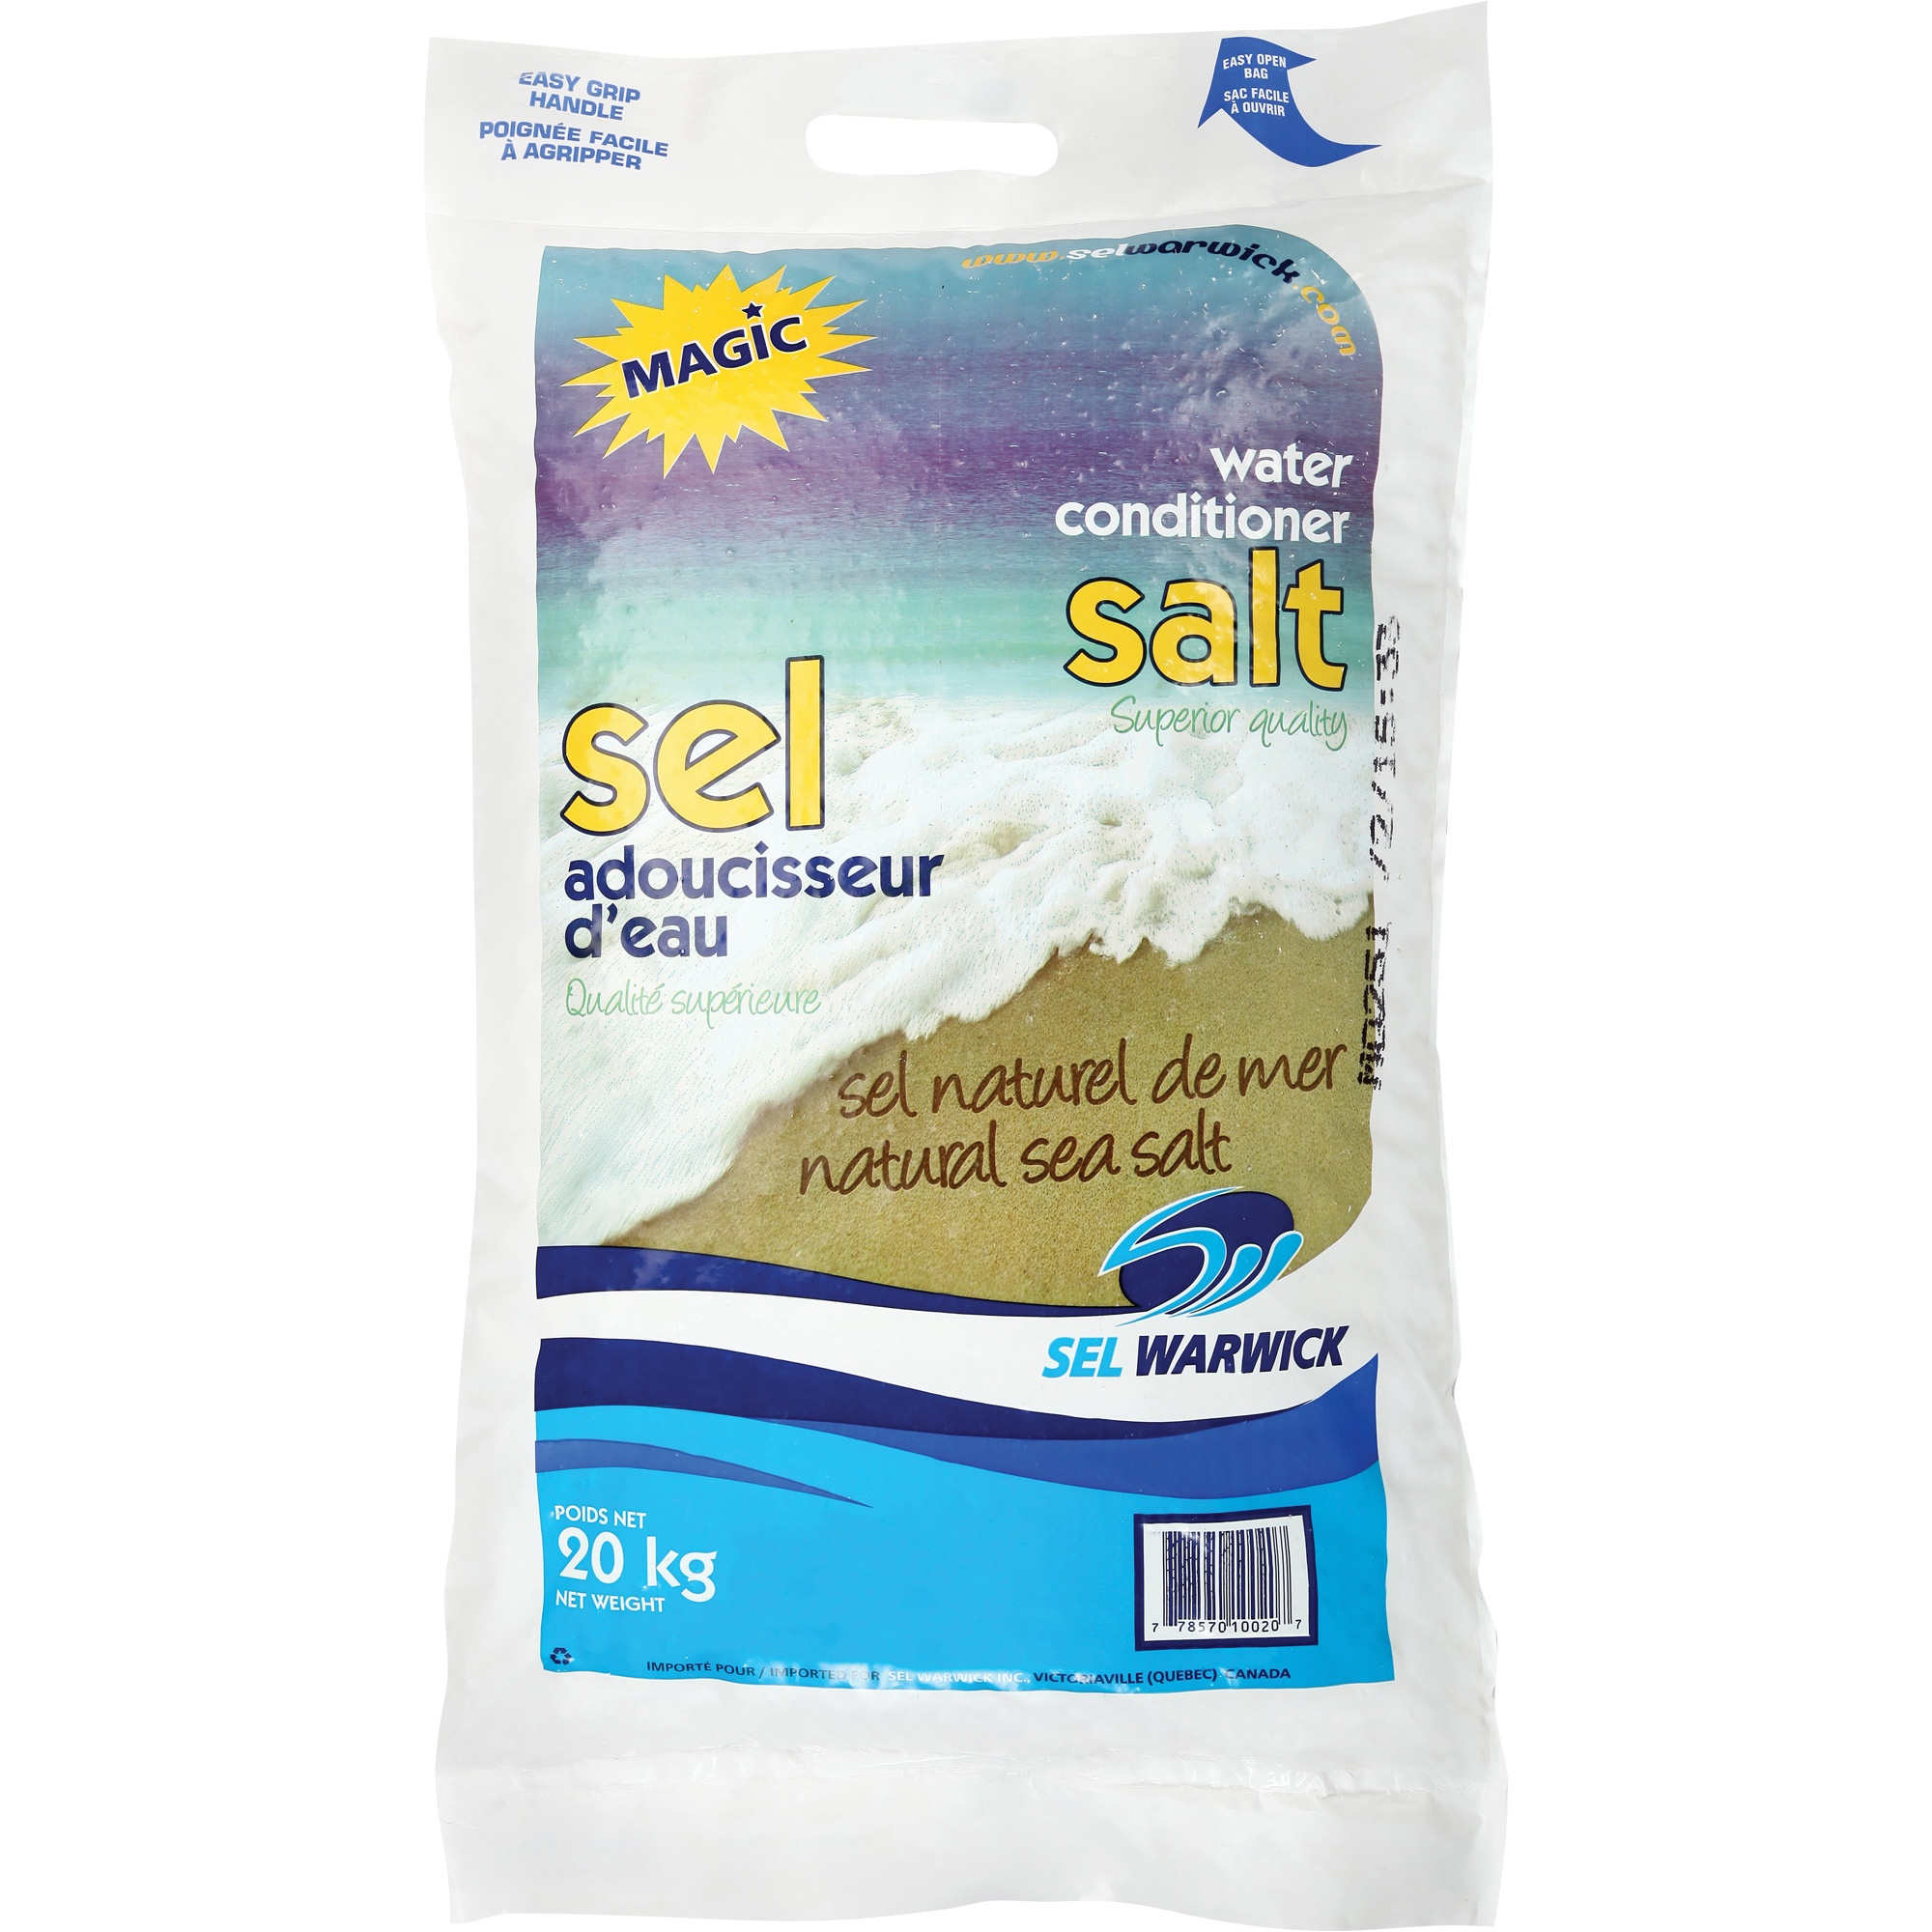
Magic Softening Salt, 44.1 lbs. (20 kg), Bag
This natural sea salt, containing no chemical additives such as binders and dyes, provides a healthy addition to the diet Provides an excellent way to fight the premature aging of poorly cleaned resin, thus making your water softening equipment even more effective Format : Bag Container Size : 44.1 lbs. (20 kg) Melting Point : -24°C (-11°F)
Brand: shopSafety.ca
Category: Hardware > Plumbing > Water Dispensing & Filtration > Water Softener Salt